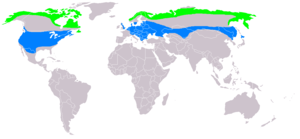
Répartition géographique de Buteo lagopus
La Buse pattue a aussi été autrefois appelée archibuse ou busaigle, est une espèce de buse, de la famille des Accipitridae, présente dans les régions nordiques de l'hémisphère nord.
Cette liste de la faune française regroupe les espèces de rapaces peuplant la France métropolitaine.
Cette liste des oiseaux au Canada provient de Bird Checklists of the World en date du mois de juillet 2018.
Cette liste des espèces d'oiseaux au Québec recense les taxons de ce groupe observés dans cette province du Canada. Elle provient de l'American Ornithologist Union en date du mois de janvier 2019. Elle comprend 470 espèces dont :